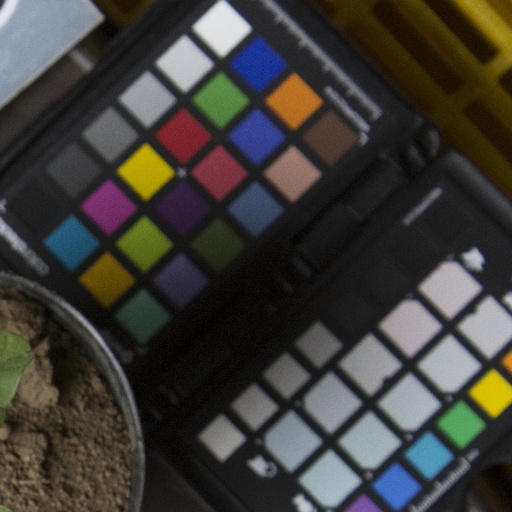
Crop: soybean